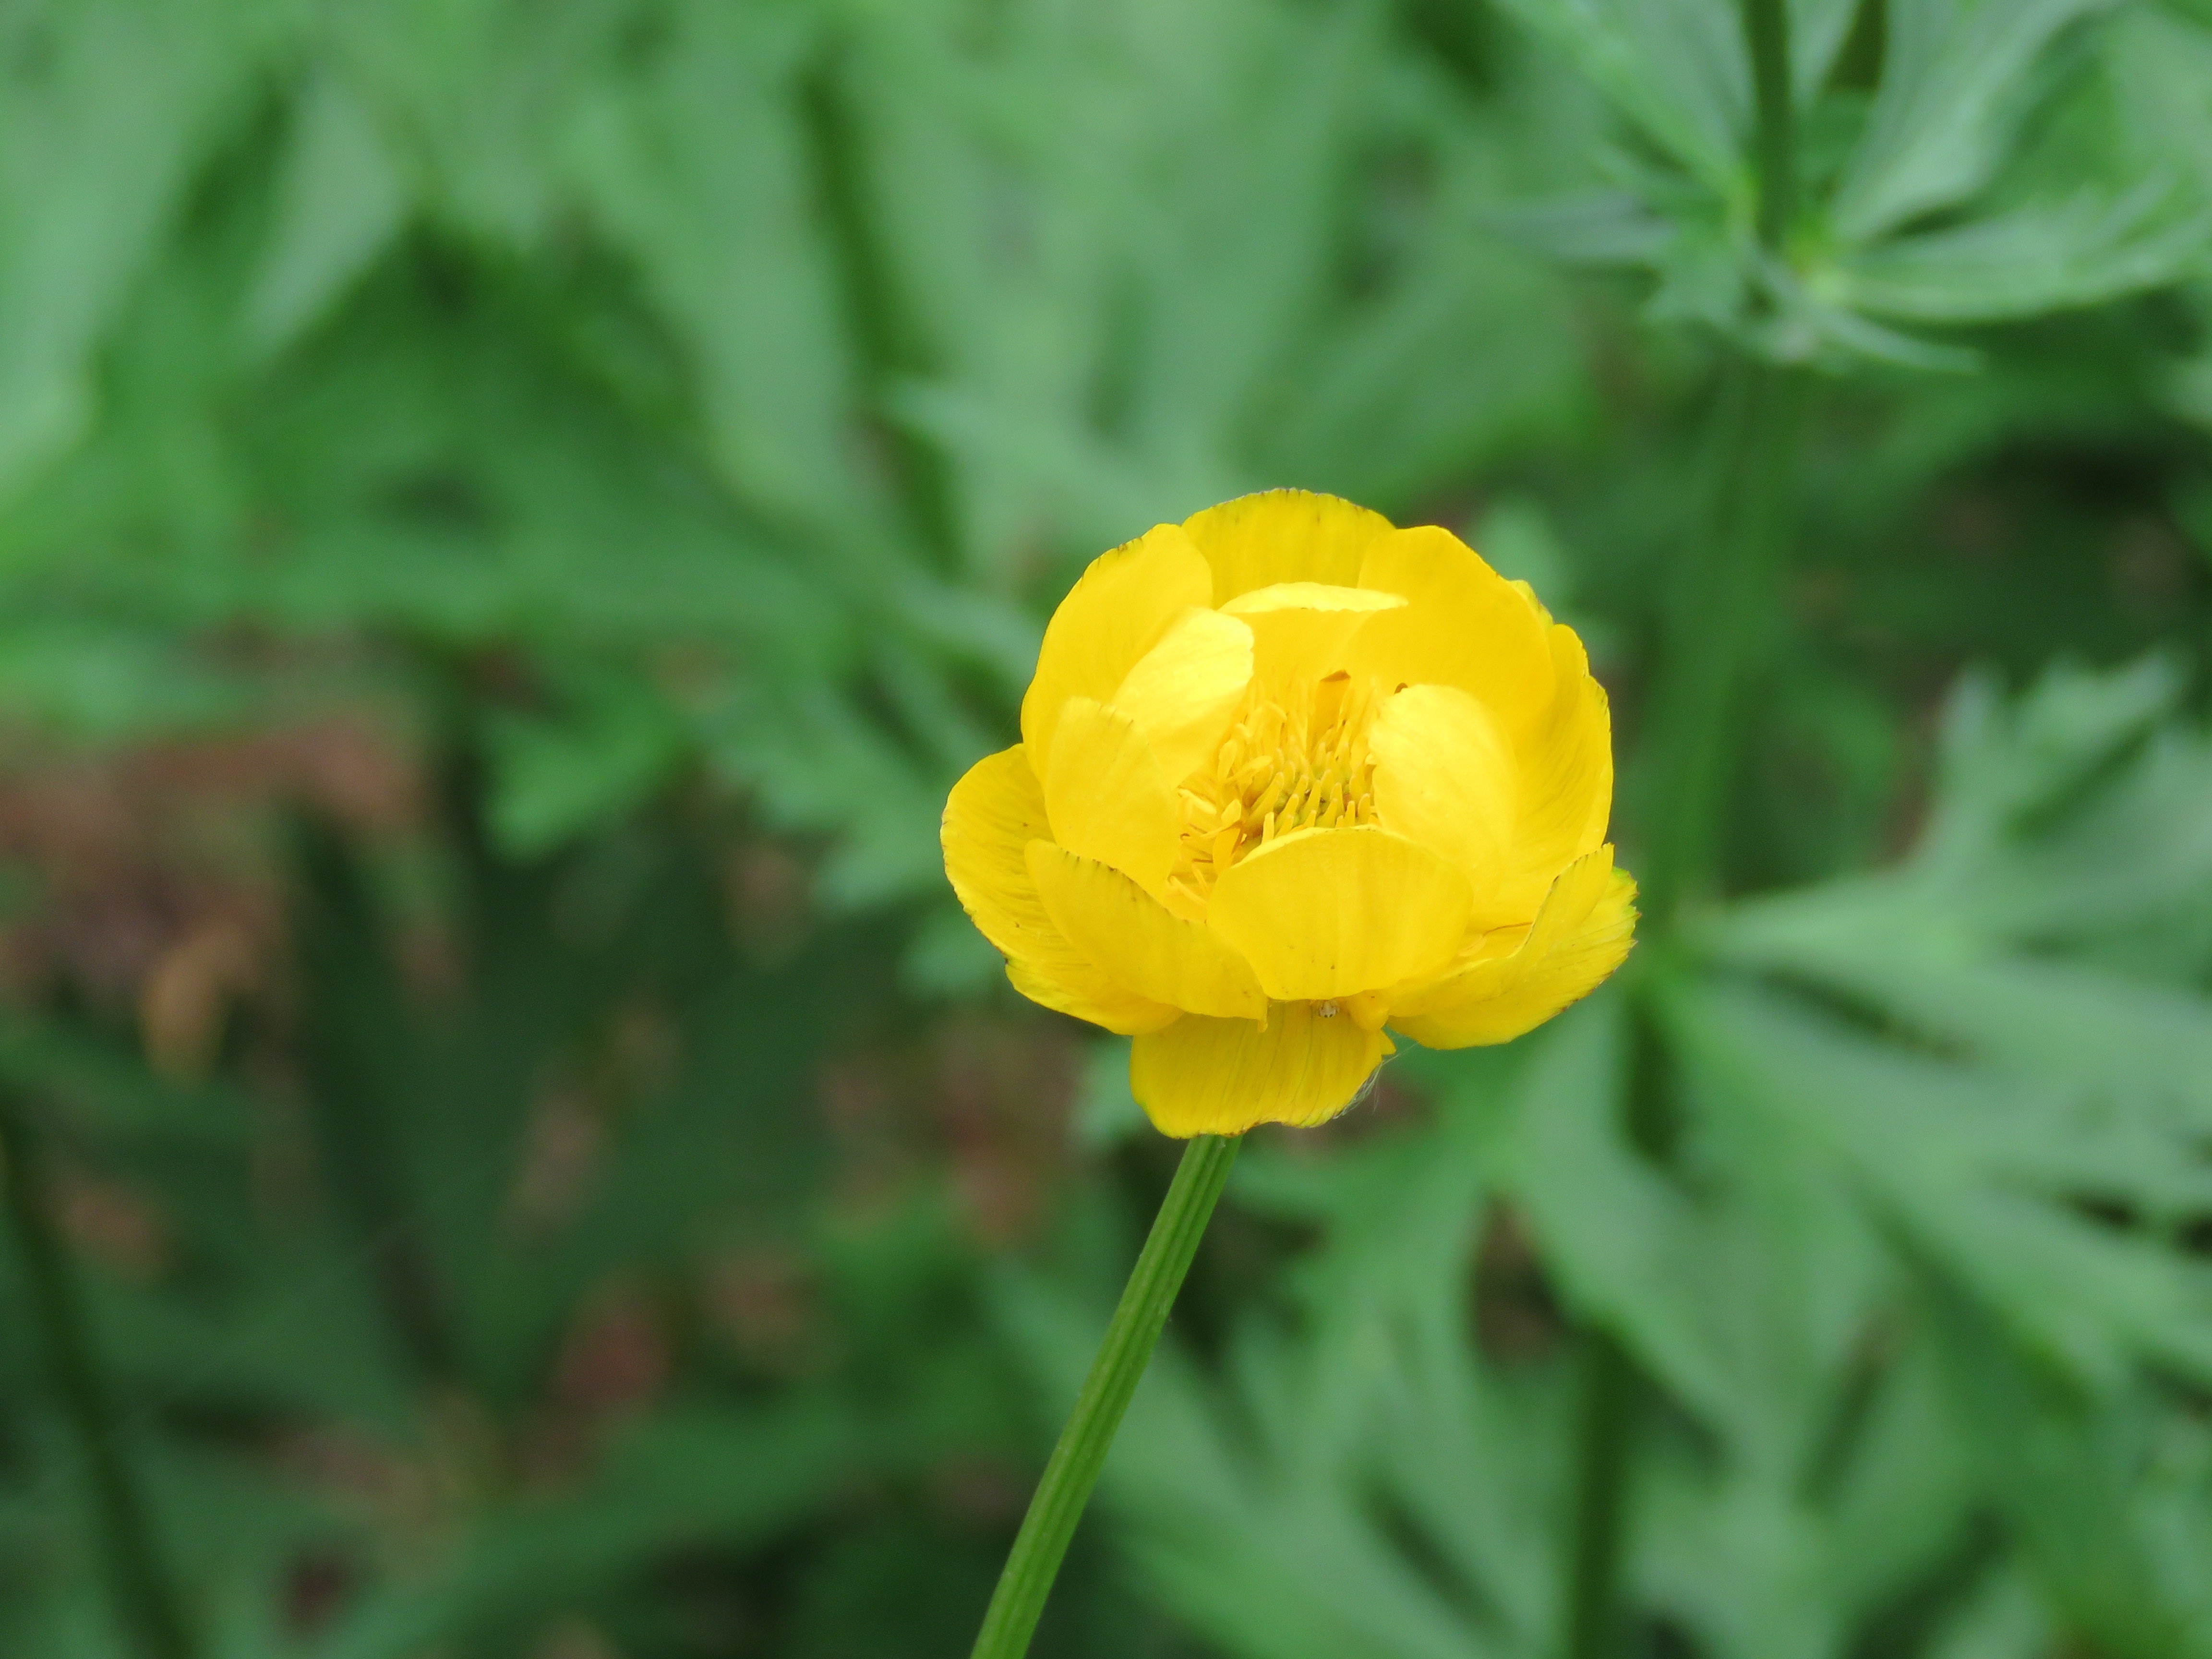
blossom, plant, meadow, flower, bloom, summer, spring, yellow, flora, wildflower, poppy, macro photography, flowering plant, land plant, poppy family, large flowered evening primrose